Lucy-Jo Hudson

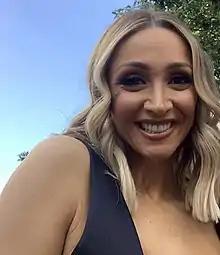
Hudson in 2022

Lucy-Jo Hudson (born 4 May 1983) is an English actress, known for her roles as Katy Harris in "Coronation Street", Rosie Trevanion in "Wild at Heart" and Donna-Marie Quinn in "Hollyoaks". Her role as Rhiannon Davis in "Doctors" earned her the British Soap Award for Villain of the Year in 2017.